Otley

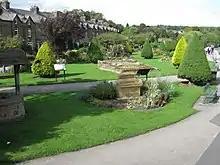
Wharfemeadows Park

Otley Bridge is a 7 span stone bridge and Scheduled Ancient Monument, dating from 1228, which was rebuilt after the flood of 1673 and widened in 1776. In 1957 a concrete cantilevered footwalk was added to separate pedestrians from road traffic. On the north side eastwards, 2 miles of the riverbank is Wharfemeadows Park with extensive gardens on land donated to the town in 1924 by the Fawkes family. It originally had an open-air swimming pool. Opposite on the south side is the much smaller Tittybottle Park, originally designated Manor Park in 1909 but it acquired its popular (and now official) name for its popularity with mothers and nannies. On the south side westward, is Manor Garth Park, formerly part of the land of the manor house. About east of the bridge is Gallows Hill, where the medieval gallows stood. Low-lying land by this was formerly a sewage works, but was bought by the Town Council in the 1980s and developed into Gallows Hill nature reserve.